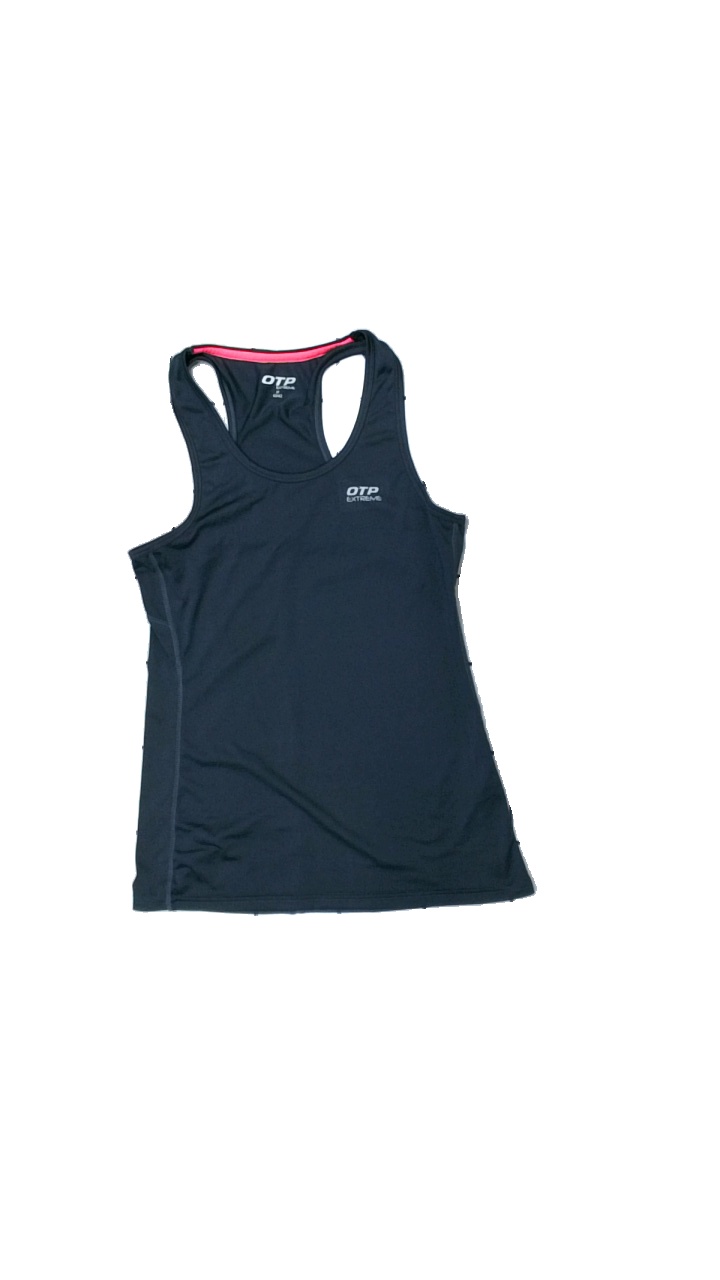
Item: Tank Top (Ladies)
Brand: Otp
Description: tränings linne
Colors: Grey, Pink
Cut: C-collar
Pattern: Logo print
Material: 100% polyester
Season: All
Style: Sports
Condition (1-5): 5
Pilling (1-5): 5
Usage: Reuse
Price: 50-100